Penal colony of New Caledonia

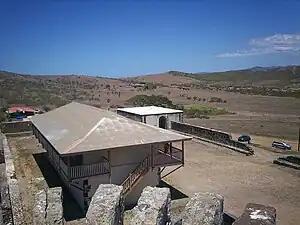
Fort Teremba near Moindou.

The question of the historical legacies of the colonial period began to be raised in the 1970s by a geographer from the "Montpellier school", a pupil of François Doumenge, Alain Saussol, through his work L'Héritage in 1979 which tackles the themes land spoliations, cantonment and studies the effects in this regard of settlement colonization, including criminal. Above all, from the same period, Louis-José Barbançon, a secondary school teacher and descendant of a convict, focused on historical research on the New Caledonian penal colony and penal colonization, fields hitherto neglected by historians, while multiplying the actions of popularization of this research and by carrying out in parallel political activities marked by the defense of a pluriethnic identity or even of a form of Caledonian nationalism. He obtained his doctorate in history from the University of Versailles-Saint-Quentin-en-Yvelines, under the supervision of Jean-Yves Mollier, with a thesis on colonial representations of the prison entitled "Between chains and the earth. The evolution of the idea of deportation in the 19th century in France, to the origins of colonization in New Caledonia". It was published in 2003 under the title: "L’Archipel des convats. History of the New Caledonian penal colony (1863-1931)". Mainly, in "Le Pays du non-dit" in 1991, he highlights the process of forgetting long installed in local collective memory, making penal colony one of the many "taboos" of New Caledonian history and regretting: " Young Caledonians know nothing about real colonization, burnt down huts, despoiled land, forced labor, displaced Kanaks; colonization has always been presented to them in its civilizing aspects: hygiene, health, education, technology ... Even today, out of stupidity or pride, when we speak of the first Caledonians, we use the rewarding term of "pioneers", voluntarily forgetting that the majority of them were forced settlers". Another New Caledonian historian, Christiane Terrier, while qualifying the strong majority aspect of penal colonization compared to free colonization as defended by Barbançon, also recognizes this oversight: "Until the Matignon agreements (1988), history, located at the heart of political issues, had bad press ... Since the Matignon agreements, minds have evolved in the direction of ever greater interest and openness, but the interpretation of history remains a fundamental issue insofar as it directly influences our understanding of the present".